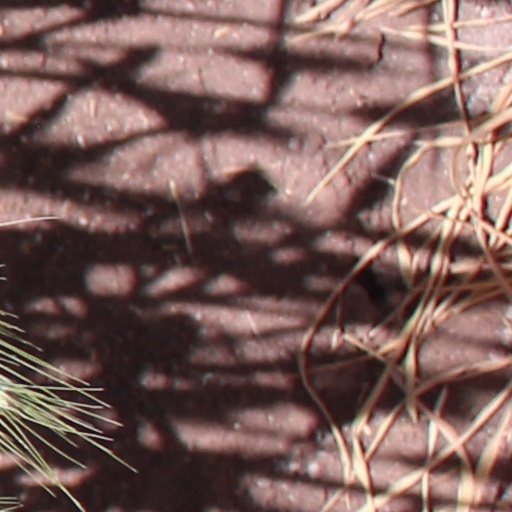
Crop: wheat